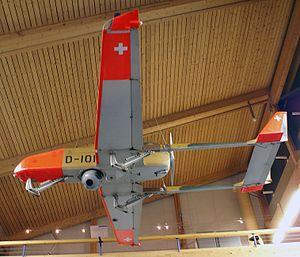
Le drone d'exploration RUAG Ranger a été développé pour l'Armée suisse conjointement par les sociétés suisses Oerlikon Contraves et RUAG Aerospace avec les entreprises israéliennes Israel Aerospace Industries et Tadiran Electronic Systems Ltd. Il est capable de mener des missions de surveillance, de reconnaissance, d'acquisition et de désignation de cibles, d'ajustement d'artillerie, de guerre et de renseignement électronique et de relais radio.
Les Forces aériennes suisses sont, avec les forces terrestres, l'une des deux branches des forces armées suisses.